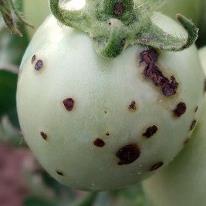
Crop: Tomato
Condition: alternaria-d